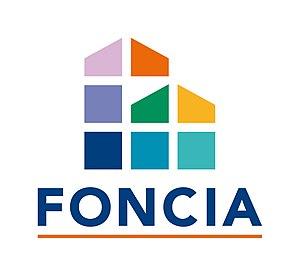
Logo Foncia 2019